FC Lovech

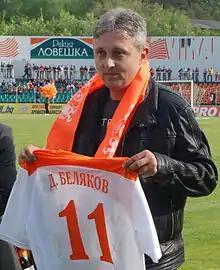
Litex's former top goalscorer Dimcho Belyakov.

In June 1996, the club was purchased by Grisha Ganchev, petrol businessman and a citizen of Lovech, and it was renamed to Litex. The takeover was immediately followed by a flurry of bids for high-profile players. Ferario Spasov was named as the new Litex coach. He led the club back to the A Group at their first attempt. During the 1996–97 season Litex also reached the quarter-finals of the Bulgarian Cup and the final of the Bulgarian League Cup, which was lost after a penalty shoot-out.